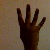
The image shows a hand gesture representing the number 4 in Indian Sign Language.